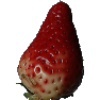
Label: Strawberry 1